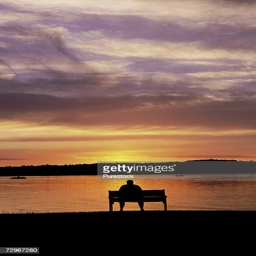
silhouette of a person sitting on a bench during sunset